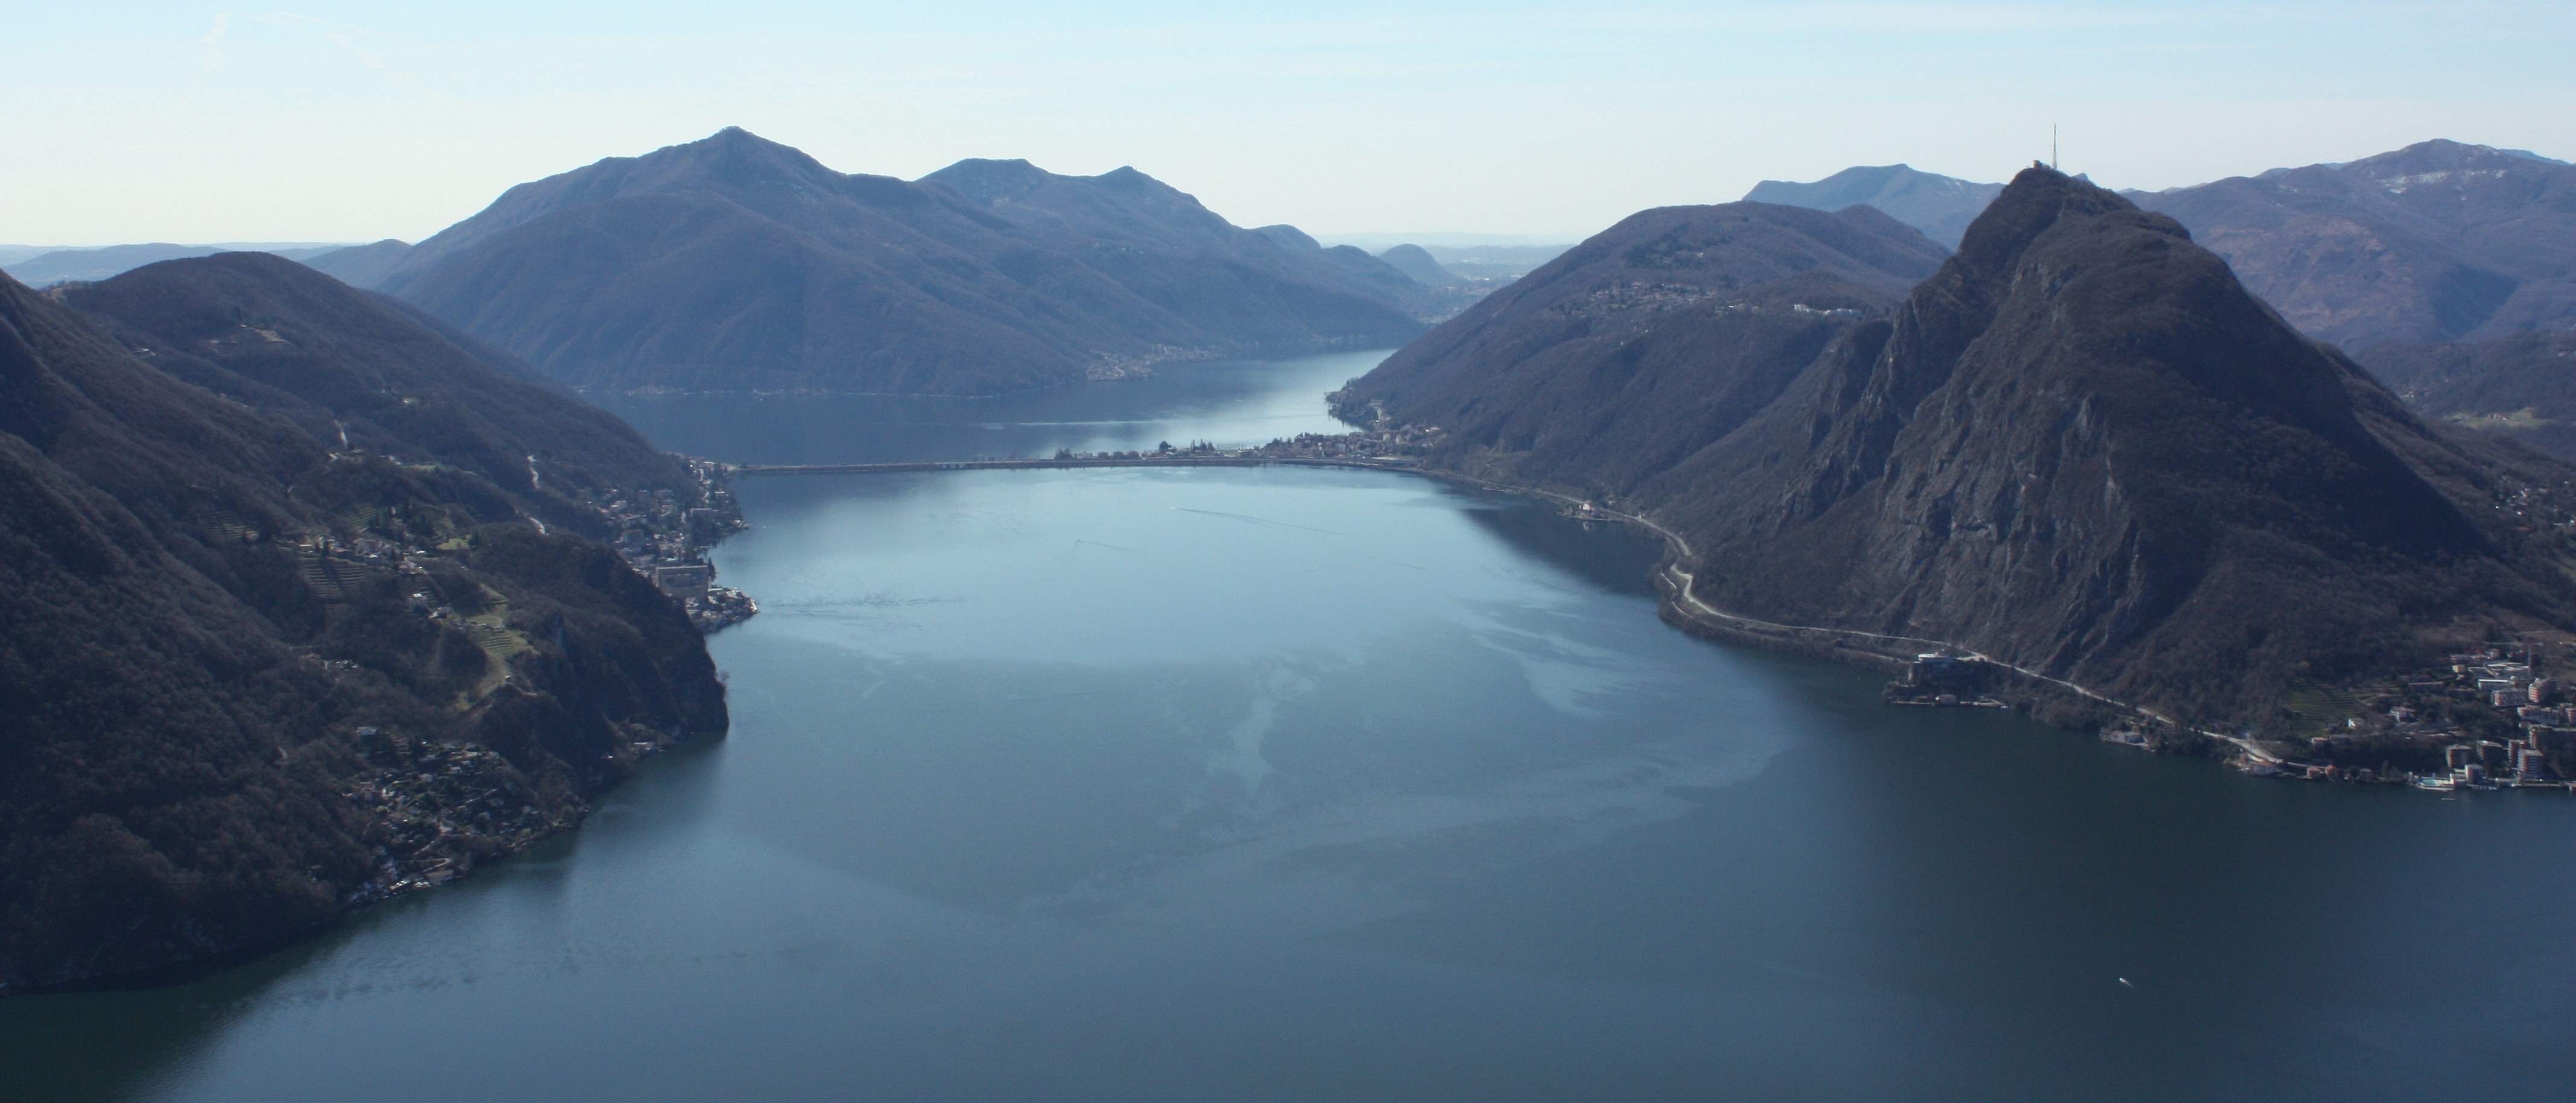
landscape, nature, mountain, lake, mountain range, glacier, bay, fjord, reservoir, switzerland, fell, loch, crater lake, moraine, landform, lugano, ticino, inspiring landscapes, monte san salvatore, geographical feature, atmospheric phenomenon, mountainous landforms, glacial landform